Abdul Rauf Abdulkarim Shaikh

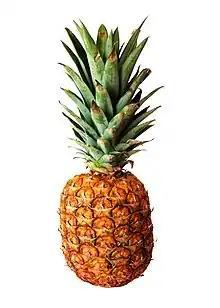
Crop that brought fame to Mr.Shaikh

Mr. Shaikh is nicknamed as "Pineapple king of Banavasi", for his innovative cultivation methods and crop yield in and around Banavasi town of Uttara Kannada district of Karnataka. He adopted the method of drip irrigation for pineapple and fertilizer is supplied through drip tubes and harvested about 30 tonnes of pineapple per acre through this method. He got inspiration to adopt this method by horticulture practices adopted by farmers of Hawaii and Philippines. He has earned name and fame as he is the first farmer to adopt this method and achieved success in producing pineapple, which he directly sold at Bangalore, Hyderabad, Mumbai and Goa.